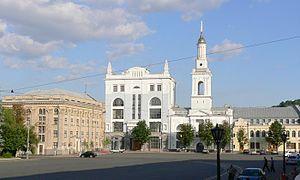
Cet article recense les plus grandes places urbaines, pour ce qui est de la superficie.